Polymer-based battery

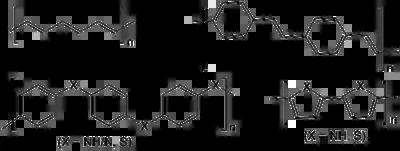
Structures of various conductive polymers. In these polymers, the redox group is embedded into the backbone.

Conductive polymers can be n-doped or p-doped to form an electrochemically active material with conductivity due to dopant ions on a conjugated polymer backbone. Conductive polymers (i.e. conjugated polymers) are embedded with the redox active group, as opposed to having pendant groups, with the exception of sulfur conductive polymers. They are ideal electrode materials due to their conductivity and redox activity, therefore not requiring large quantities of inactive conductive fillers. However they also tend to have low coulombic efficiency and exhibit poor cyclability and self-discharge. Due to the poor electronic separation of the polymer's charged centers, the redox potentials of conjugated polymers change upon charge and discharge due to a dependence on the dopant levels. As a result of this complication, the discharge profile (cell voltage vs. capacity) of conductive polymer batteries has a sloped curve.